Evolutionary economics

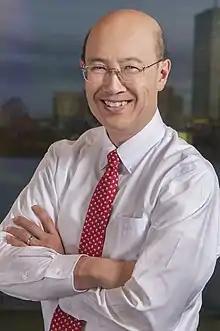
Andrew W. Lo, a Hong Kong-born Taiwanese-American economist and academic, MIT Sloan professor

The publication of "An Evolutionary Theory of Economic Change" by Richard R. Nelson and Sidney G. Winter in 1982 marked a turning point in the field of evolutionary economics. Inspired by Alchian's work about the decision-making process of firms under uncertainty and the behavioural theory of the firm by Richard Cyert and James March, Nelson and Winter constructed a comprehensive evolutionary theory of business behavior using the concept of natural selection. In this framework, firms operate on the basis of organizational routines, which they evaluate and may change while functioning in a certain selection environment. Since then, evolutionary economics, as noted by Nicolai Foss, has been concerned with "the transformation of already existing structures and the emergence and possible spread of novelties." Economies have been viewed as a complex system, a result of causal interactions (non-linear and chaotic) between different agents and entities with varied characteristics. Instead of perfect information and rationality, Herbert Simon's concept of bounded rationality has become prevailing.